Total (group)

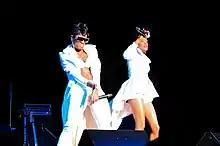
L-R: Pamela Long and Kima Raynor Dyson perform at the Legends of Bad Boy concert in Beverly Hills, California in 2014. Not pictured: Keisha Spivey Epps.

Total is an American R&B girl group and one of the signature acts of the Bad Boy Records imprint during the mid-1990s. The group consists of founding members Kima Raynor, Keisha Spivey, and Pamela Long. Total is best known for their feature on Mase's "What You Want", as well as their hits "Kissin' You", "Can't You See" (featuring The Notorious B.I.G.), and "What About Us?" and "Trippin, both featuring Missy Elliott. Long also sung the chorus of The Notorious B.I.G.'s hit song "Hypnotize", although she was not officially credited. Total made their first appearance singing the hook on The Notorious B.I.G.'s debut single, "Juicy", widely considered one of the greatest hip-hop songs of all time.